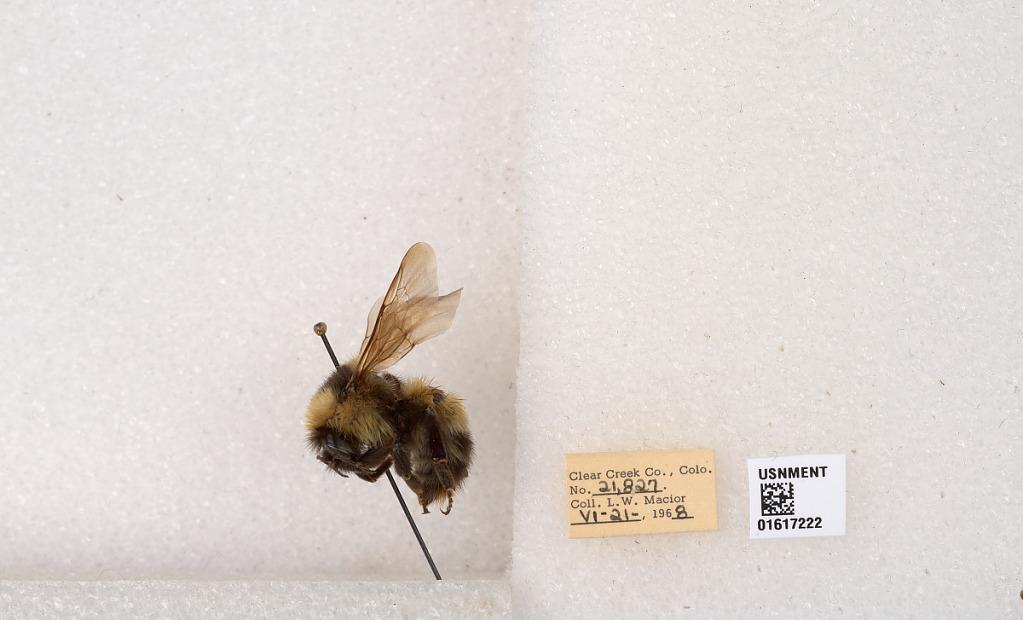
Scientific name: Bombus kirbyellus
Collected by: L. Macior
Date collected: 1968-6-21
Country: United States
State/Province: Colorado
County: Clear Creek
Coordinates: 39.6891, -105.644